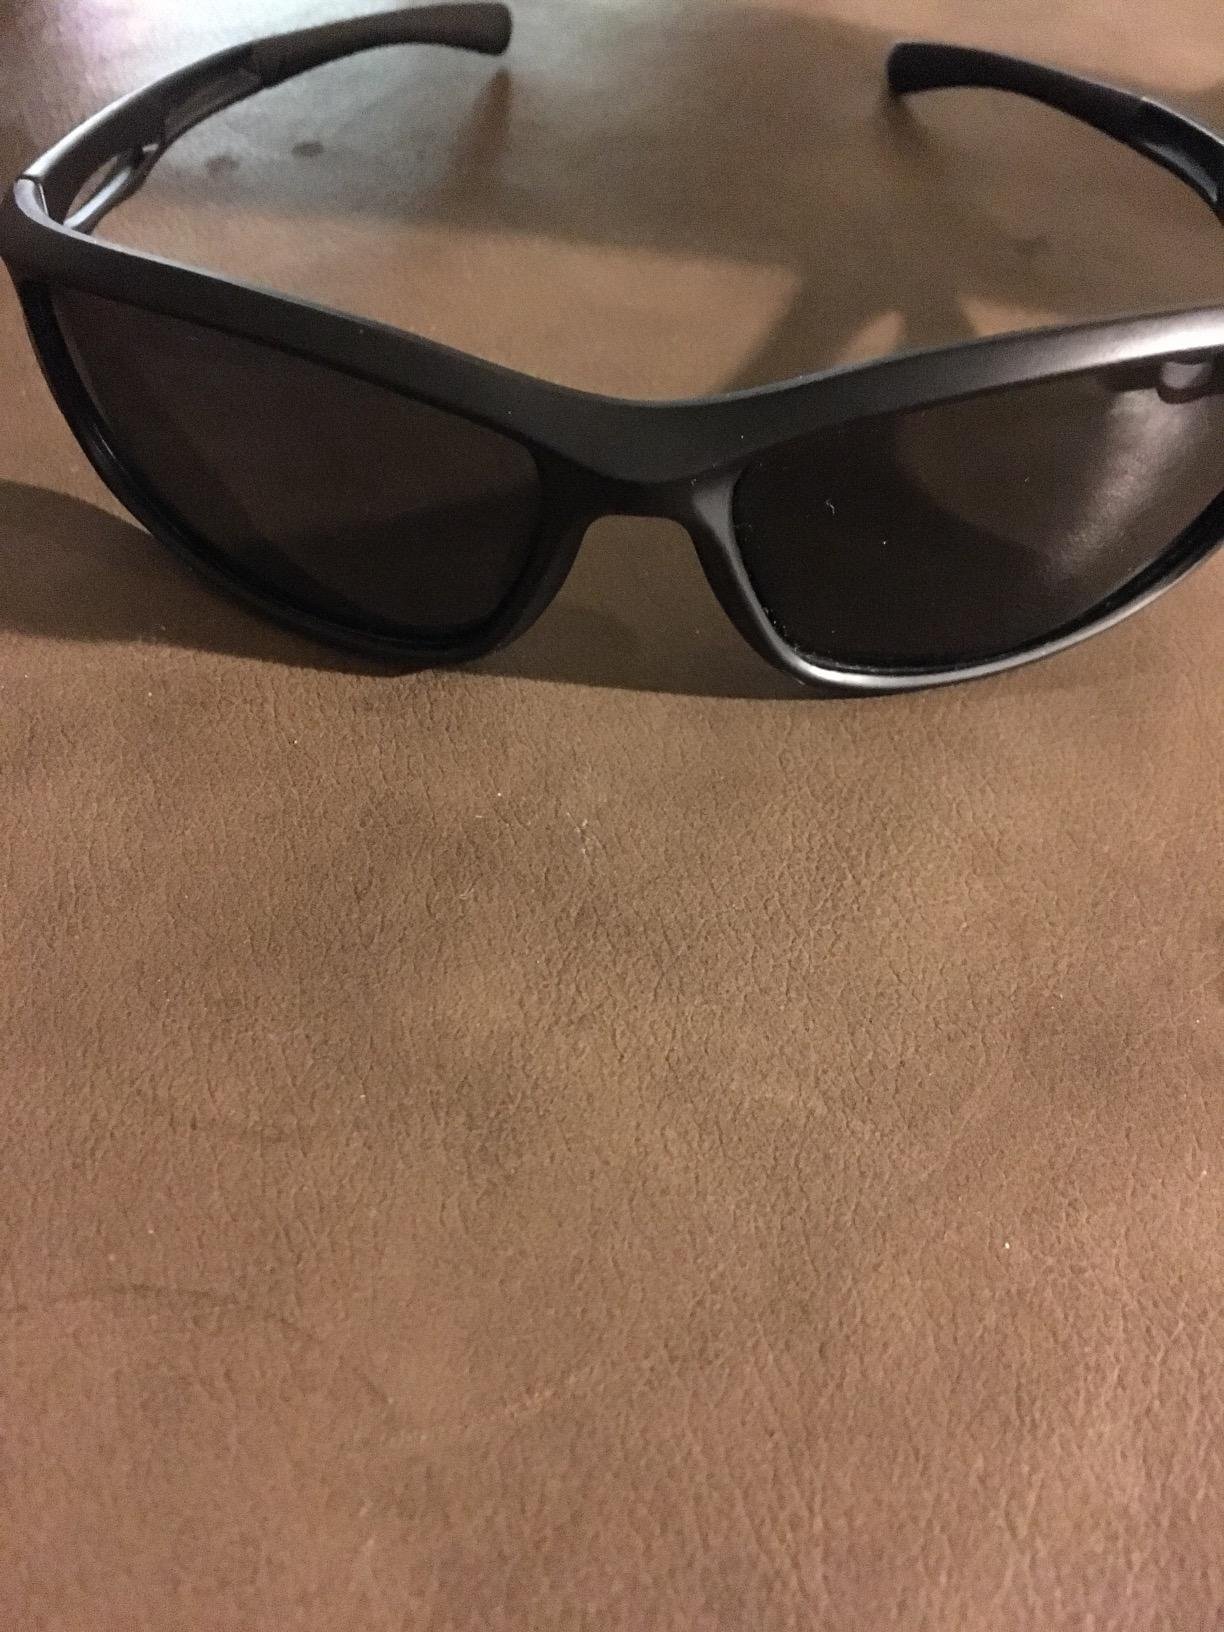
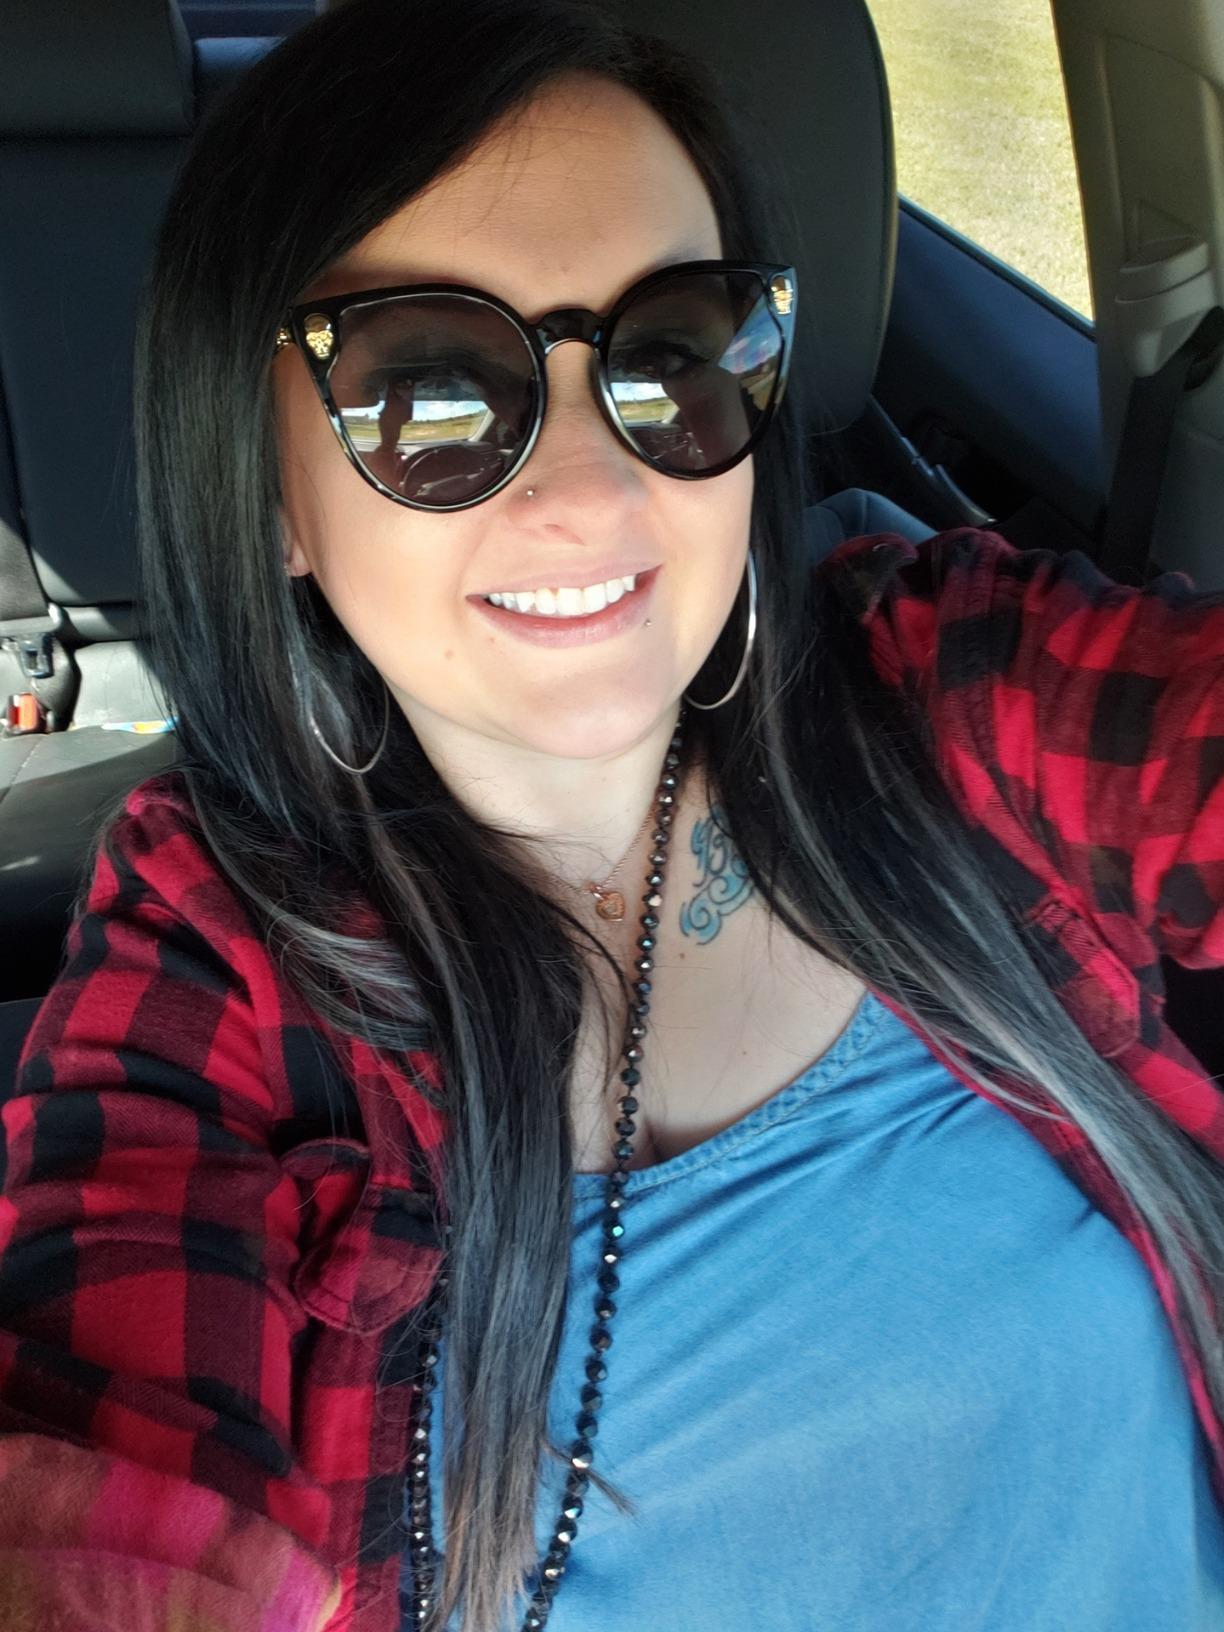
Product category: accessories_sunglasses
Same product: no